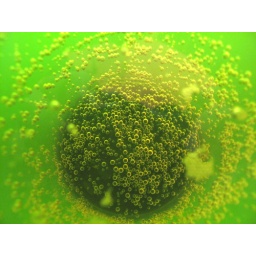
285/365Beer in a green plastic cup.